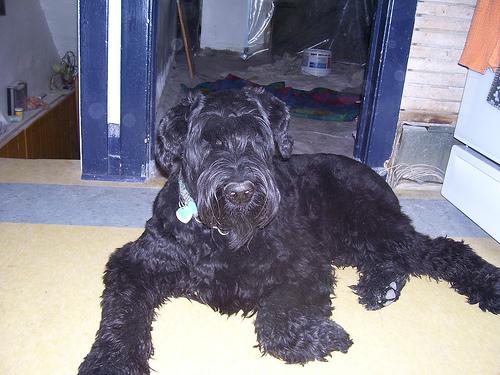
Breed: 232-n000089-giant_schnauzer